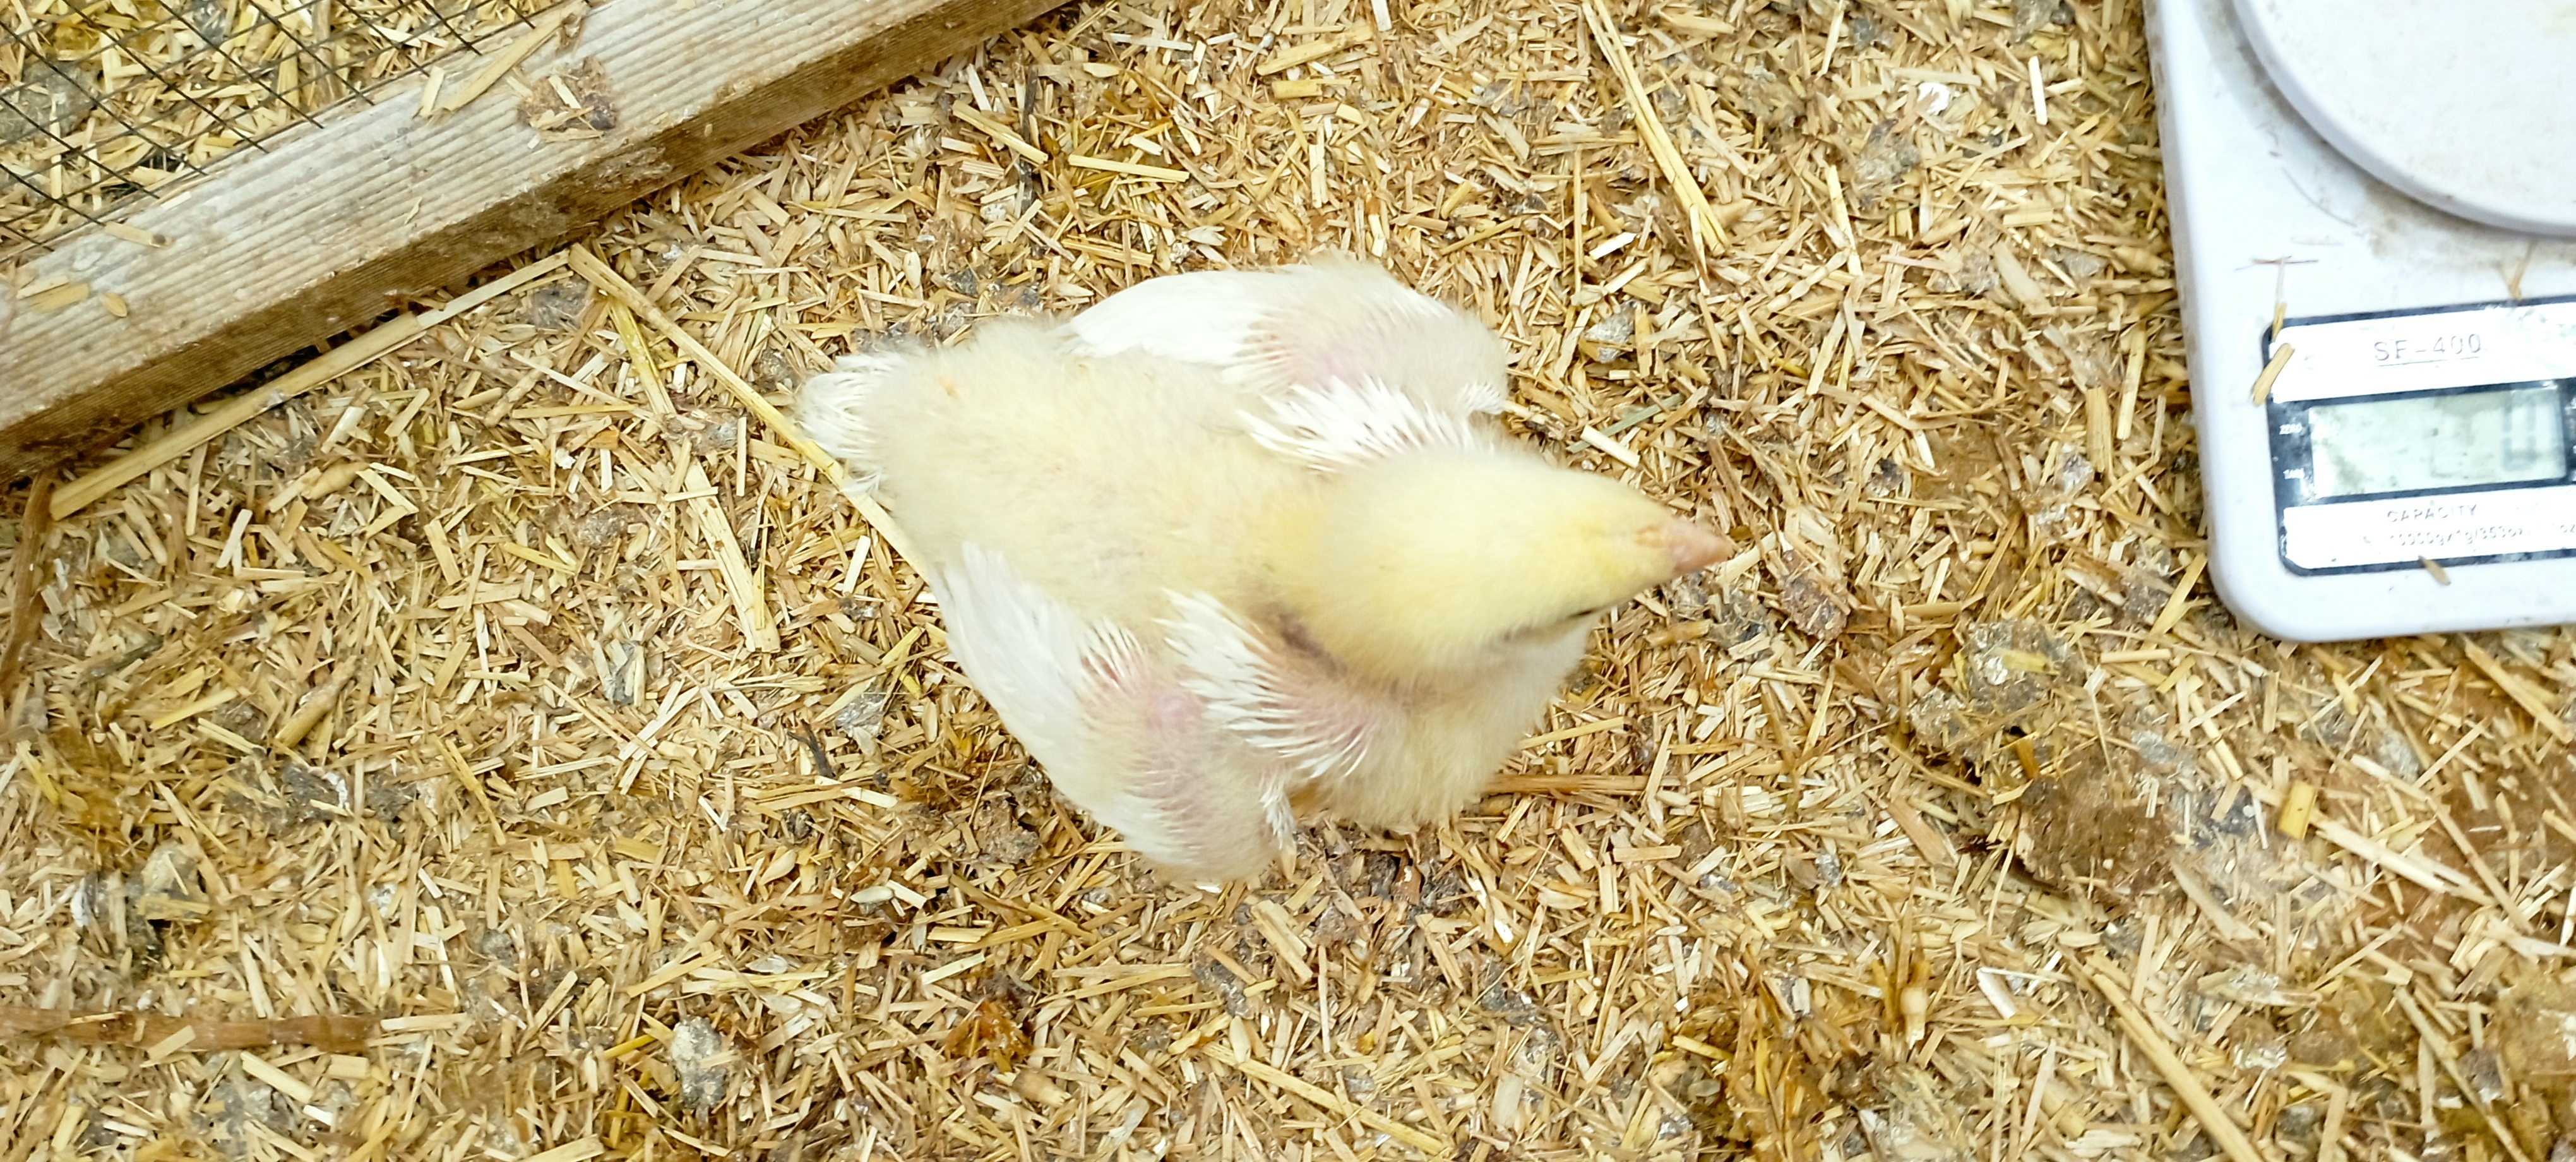
Weight: 413 g